Oak Hill Cemetery (Lawrence, Kansas)

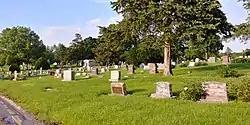

The Oak Hill Cemetery is a cemetery in Lawrence, Kansas. It was first constructed as a way for the people of Lawrence to remember those who were killed in Quantrill's Raid. Several prominent Kansans are buried there, including Charles L. Robinson, John P. Usher, Lucy Hobbs Taylor, James H. Lane, and the grandparents of Langston Hughes - Charles and Mary Langston. It was built in 1866.